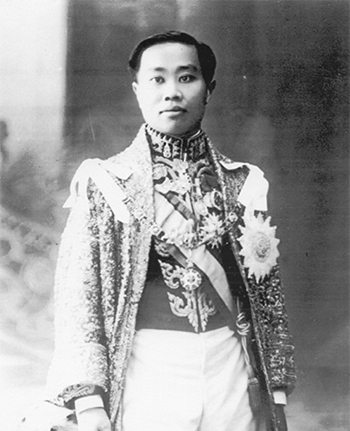
พระวรวงศ์เธอ กรมหมื่นพิทยลาภพฤฒิยากร

| image = Prince Dhani Nivat.jpg
| caption = พระรูปพระวรวงศ์เธอ กรมหมื่นพิทยลาภพฤฒิยากร
| succession = ผู้สำเร็จราชการแทนพระองค์ (ประเทศไทย)|ผู้สำเร็จราชการแทนพระองค์
| reign = 12 มีนาคม พ.ศ. 2494 – 19 ธันวาคม พ.ศ. 249527 พฤษภาคม – 6 มิถุนายน พ.ศ. 25069 – 14 กรกฎาคม พ.ศ. 2506
| reign-type = ดำรงตำแหน่ง
| coronation = พระบาทสมเด็จพระมหาภูมิพลอดุลยเดชมหาราช บรมนาถบพิตร
| cor-type = แต่งตั้งโดย
| succession1 = คณะองคมนตรีไทย|ประธานองคมนตรี
| reign1 = 18 มิถุนายน พ.ศ. 2492 – 25 มีนาคม พ.ศ. 2493
| predecessor1 = "สถาปนาตำแหน่ง"
| successor1 = สมเด็จพระเจ้าบรมวงศ์เธอ กรมพระยาชัยนาทนเรนทร|พระเจ้าบรมวงศ์เธอ กรมขุนชัยนาทนเรนทร
| coronation1 = พระบาทสมเด็จพระมหาภูมิพลอดุลยเดชมหาราช บรมนาถบพิตร
| cor-type1 = แต่งตั้งโดย
| reign-type1 = ดำรงตำแหน่ง
| reign2 = 8 เมษายน พ.ศ. 2495 – 27 พฤษภาคม พ.ศ. 2506
| reign-type2 = ดำรงตำแหน่ง
| predecessor2 = พระวรวงศ์เธอ กรมหมื่นอดิศรอุดมศักดิ์|พระวรวงศ์เธอ พระองค์เจ้าอลงกฎ
| successor2 = เจ้าพระยาศรีธรรมาธิเบศ (จิตร ณ สงขลา)|เจ้าพระยาศรีธรรมาธิเบศ
| coronation2 = พระบาทสมเด็จพระมหาภูมิพลอดุลยเดชมหาราช บรมนาถบพิตร
| cor-type2 = แต่งตั้งโดย
| reign-type3 = ดำรงตำแหน่ง
| reign3 = 8 มิถุนายน พ.ศ. 2506 – 9 กรกฎาคม พ.ศ. 250614 กรกฎาคม พ.ศ. 2506 – 8 กันยายน พ.ศ. 2517
| predecessor3 = เจ้าพระยาศรีธรรมาธิเบศ (จิตร ณ สงขลา)|เจ้าพระยาศรีธรรมาธิเบศ
| successor3 = หม่อมหลวงเดช สนิทวงศ์
| coronation3 = พระบาทสมเด็จพระมหาภูมิพลอดุลยเดชมหาราช บรมนาถบพิตร
| cor-type3 = แต่งตั้งโดย
| succession4 = รัฐมนตรีว่าการกระทรวงศึกษาธิการของไทย|เสนาบดีกระทรวงธรรมการ
| reign4 = 3 สิงหาคม พ.ศ. 2469 – 29 มิถุนายน พ.ศ. 2475
| reign-type4 = ดำรงตำแหน่ง
| predecessor4 = เจ้าพระยาธรรมศักดิ์มนตรี (สนั่น เทพหัสดิน ณ อยุธยา)|เจ้าพระยาธรรมศักดิ์มนตรี
| successor4 = เจ้าพระยาธรรมศักดิ์มนตรี (สนั่น เทพหัสดิน ณ อยุธยา)|เจ้าพระยาธรรมศักดิ์มนตรี
| monarch4 = พระบาทสมเด็จพระปกเกล้าเจ้าอยู่หัว
| spouse-type = หม่อม
| spouse = หม่อมประยูร โสณกุล ณ อยุธยา (สกุลเดิม สุขุม)
| issue-type = บุตร
| issue = 3 คน
| house = ราชวงศ์จักรี|จักรี
| father1 = พระเจ้าบรมวงศ์เธอ กรมขุนพิทยลาภพฤฒิธาดา
| mother1 = หม่อมเอม โสณกุล ณ อยุธยา
| birth_place = จังหวัดพระนคร|เมืองพระนคร อาณาจักรรัตนโกสินทร์ (สมัยสมบูรณาญาสิทธิราชย์)|ประเทศสยาม
| death_style = สิ้นพระชนม์
| death_place = กรุงเทพมหานคร ประเทศไทย
| signature = Dhani Nivat Signature.svg
|ราชสกุล=:หมวดหมู่:ราชสกุลโสณกุล|โสณกุล
File:1952 Echoes - กรมหมื่นพิทยลาภฯ.jpg|thumb|กรมหมื่นพิทยลาภฯ ระหว่างเป็นประธานในพิธีเปิดอาคารเรียนใหม่ของโรงเรียนอัสสัมชัญ
มหาอำมาตย์เอก พระวรวงศ์เธอ กรมหมื่นพิทยลาภพฤฒิยากร มีพระนามเดิมว่า หม่อมเจ้าธานีนิวัต (7 พฤศจิกายน พ.ศ. 2428 – 8 กันยายน พ.ศ. 2517) เป็นอดีตรัฐมนตรีว่าการกระทรวงศึกษาธิการของไทย|เสนาบดีกระทรวงธรรมการ อดีตประธานคณะองคมนตรีไทย|องคมนตรี และอดีตผู้สำเร็จราชการแทนพระองค์
==พระประวัติ==
พระวรวงศ์เธอ กรมหมื่นพิทยลาภพฤฒิยากร มีพระนามเดิมว่า หม่อมเจ้าธานีนิวัต เป็นพระโอรสในพระเจ้าบรมวงศ์เธอ กรมขุนพิทยลาภพฤฒิธาดา ประสูติแต่หม่อมเอม โสณกุล ณ อยุธยา (สกุลเดิม กุณฑลจินดา; ธิดาของหลวงวรศักดาพิศาล (กาจ กุณฑลจินดา) เมื่อวันที่ 7 พฤศจิกายน พ.ศ. 2428 ทรงศึกษาที่โรงเรียนราชกุมารในพระบรมมหาราชวัง
หม่อมเจ้าธานีนิวัติผนวชเป็นสามเณร เมื่อวันที่ 29 มิถุนายน พ.ศ. 2441 ณ พระอุโบสถ วัดพระศรีรัตนศาสดาราม โดยมีสมเด็จพระมหาสมณเจ้า กรมพระยาวชิรญาณวโรรส|พระเจ้าน้องยาเธอ กรมหมื่นวชิรญาณวโรรส เป็นพระอุปัชฌาย์ สมเด็จพระสังฆราชเจ้า กรมหลวงวชิรญาณวงศ์|พระสุคุณคณาภรณ์ (ม.ร.ว.ชื่น สุจิตฺโต) เป็นพระศีลาจารย์ วันที่ 27 กรกฎาคม พ.ศ. 2452 ได้ผนวชเป็นพระภิกษุ ณ พระอุโบสถ วัดพระศรีรัตนศาสดาราม โดยมีพระเจ้าน้องยาเธอ กรมหลวงวชิรญาณวโรรส เป็นพระอุปัชฌาย์ พระสาสนโสภณ (อ่อน อหึสโก) เป็นพระกรรมวาจาจารย์ ผนวชแล้วไปเสด็จไปประทับ ณ วัดบวรนิเวศวิหารราชกิจจานุเบกษา, การทรงผนวชและบวชนาคหลวง, เล่ม 26, ตอน 0 ง, 1 สิงหาคม พ.ศ. 2452, หน้า 919-924
หลังจากลาผนวช ได้เสด็จไปทรงศึกษาที่ประเทศอังกฤษ ที่โรงเรียนรอตติงดีน และโรงเรียนรักบี้ ทรงสำเร็จการศึกษาระดับปริญญาตรี (B.A.) สาขาบูรพคดีศึกษา (Oriental Studies) จากวิทยาลัยเมอร์ตันคอลเลจ มหาวิทยาลัยออกซฟอร์ด เมื่อปี พ.ศ. 2451 แล้วเสด็จกลับมาทรงรับราชการในปีถัดมา ทรงดำรงตำแหน่งปลัดกรมพลำภัง (กรมการปกครอง สังกัดกระทรวงมหาดไทย (ประเทศไทย)|กระทรวงมหาดไทยในปัจจุบัน), ข้าหลวงมหาดไทย มณฑลกรุงเก่า, ตำแหน่งปลัดกรมพลำภัง (กรมการปกครอง สังกัดกระทรวงมหาดไทยในปัจจุบัน)ราชเลขานุการในสมเด็จพระศรีพัชรินทราบรมราชินีนาถ พระบรมราชชนนีพันปีหลวง ผู้ช่วยราชเลขานุการ ผู้ช่วยราชเลขานุการ และได้รับการสถาปนาขึ้นเป็น พระวรวงศ์เธอ พระองค์เจ้าธานีนิวัต ทรงศักดินา 3000 เมื่อวันที่ 11 พฤศจิกายน พ.ศ. 2465
ในรัชสมัยพระบาทสมเด็จพระปกเกล้าเจ้าอยู่หัว ทรงพระกรุณาโปรดเกล้าฯ ให้พระวรวงศ์เธอ พระองค์เจ้าธานีนิวัตเป็นผู้รั้งตำแหน่งเสนาบดีกระทรวงธรรมการ ตั้งแต่วันที่ 3 สิงหาคม พ.ศ. 2469 แทนเจ้าพระยาธรรมศักดิ์มนตรี (สนั่น เทพหัสดิน ณ อยุธยา) ที่กราบถวายบังคมทูลลาออกจากตำแหน่ง แล้วจึงโปรดเกล้าฯ ให้เป็นเสนาบดีกระทรวงธรรมการ เต็มตามตำแหน่ง ตั้งแต่วันที่ 1 เมษายน พ.ศ. 2470 ทรงดำรงตำแหน่งเสนาบดีกระทรวงธรรมการจนถึงปี พ.ศ. 2475 จึงทรงออกจากตำแหน่งภายหลังการเปลี่ยนแปลงการปกครอง
ในรัชสมัยพระบาทสมเด็จพระมหาภูมิพลอดุลยเดชมหาราช บรมนาถบพิตร ผู้สำเร็จราชการแทนพระองค์สมเด็จพระเจ้าอยู่หัวได้แต่งตั้งพระวรวงศ์เธอ พระองค์เจ้าธานีนิวัต เป็นประธานองคมนตรี เมื่อวันที่ 18 มิถุนายน พ.ศ. 2492 หลังจากพระราชพิธีบรมราชาภิเษก ในวันที่ 25 มีนาคม พ.ศ. 2493 จึงทรงแต่งตั้งเป็นองคมนตรี และวันที่ 4 มิถุนายน พ.ศ. 2493 ทรงตั้งเป็นประธานองคมนตรี แทนสมเด็จพระเจ้าบรมวงศ์เธอ กรมพระยาชัยนาทนเรนทร|พระเจ้าบรมวงศ์เธอ กรมพระชัยนาทนเรนทร ที่ทรงย้ายไปเป็นผู้สำเร็จราชการแทนพระองค์ ต่อมาวันที่ 8 พฤษภาคม พ.ศ. 2493 สถาปนาเป็น พระวรวงศ์เธอ กรมหมื่นพิทยลาภพฤฒิยากร ทรงศักดินา 11,000 เมื่อพระเจ้าบรมวงศ์เธอ กรมพระชัยนาทนเรนทร สิ้นพระชนม์ รัฐสภาจึงแต่งตั้งให้พระวรวงศ์เธอ กรมหมื่นพิทยลาภพฤฒิยากรเป็นผู้สำเร็จราชการแทนพระองค์แทนตั้งแต่วันที่ 12 มีนาคม พ.ศ. 2494 สุดท้ายทรงตั้งเป็นประธานองคมนตรีอีกครั้งในวันที่ 8 เมษายน พ.ศ. 2495
พระวรวงศ์เธอ กรมหมื่นพิทยลาภพฤฒิยากร ทรงได้รับการแต่งตั้งให้เป็นผู้สำเร็จราชการแทนพระองค์อีก 2 ครั้ง คือตั้งแต่วันที่ 27 พฤษภาคม ถึงวันที่ 8 มิถุนายน พ.ศ. 2506 ในระหว่างที่พระบาทสมเด็จพระมหาภูมิพลอดุลยเดชมหาราช บรมนาถบพิตร เสด็จพระราชดำเนินเยือนประเทศญี่ปุ่นและประเทศไต้หวัน และตั้งแต่วันที่ 9 ถึงวันที่ 14 กรกฎาคม ปีเดียวกัน ในระหว่างที่พระบาทสมเด็จพระมหาภูมิพลอดุลยเดชมหาราช บรมนาถบพิตร เสด็จพระราชดำเนินเยือนประเทศฟิลิปปินส์
พระวรวงศ์เธอ กรมหมื่นพิทยลาภพฤฒิยากร เสกสมรสกับหม่อมประยูร โสณกุล ณ อยุธยา (สกุลเดิม สุขุม) ธิดาของเจ้าพระยายมราช (ปั้น สุขุม) กับหม่อมโต โสณกุล ณ อยุธยา (สกุลเดิม ณ ป้อมเพชร์) มีพระโอรสธิดา 4 คน ดังนี้พิทยลาภพฤฒิยากร, กรมหมื่น. "อัตตชีวประวัติ กรมหมื่นพิทยลาภพฤฒิยากร". กรุงเทพฯ : แสงดาว, 2556, หน้า 90
# หม่อมราชวงศ์ไม่มีชื่อ (เพศชาย)
# หม่อมราชวงศ์นิวัตวาร ณ ป้อมเพชร์
# หม่อมราชวงศ์ปาณฑิตย์ โสณกุล
# หม่อมราชวงศ์สุพิชชา โสณกุล
พระวรวงศ์เธอ กรมหมื่นพิทยลาภพฤฒิยากร ประธานองคมนตรี สิ้นพระชนม์เมื่อวันที่ 8 กันยายน พ.ศ. 2517 สิริพระชันษา 88 ปี ในการนี้พระบาทสมเด็จพระมหาภูมิพลอดุลยเดชมหาราช บรมนาถบพิตร|พระบาทสมเด็จพระบรมชนกาธิเบศร มหาภูมิพลอดุลยเดชมหาราช บรมนาถบพิตร ทรงพระกรุณาโปรดเกล้าฯ พระราชทานน้ำหลวงสรงพระศพ กับทั้งทรงพระกรุณาโปรดเกล้าฯ พระราชทานพระโกศทองน้อยทรงพระศพ และประดิษฐานพระโกศพระศพไว้ ณ พระที่นั่งทรงธรรม วัดเบญจมบพิตรดุสิตวนารามราชวรวิหาร มีพระราชพิธีบำเพ็ญพระราชกุศล พระบาทสมเด็จพระมหาภูมิพลอดุลยเดชมหาราช บรมนาถบพิตร|พระบาทสมเด็จพระบรมชนกาธิเบศร มหาภูมิพลอดุลยเดชมหาราช บรมนาถบพิตร และ สมเด็จพระนางเจ้าสิริกิติ์ พระบรมราชินีนาถ พระบรมราชชนนีพันปีหลวง เสด็จพระราชดำเนินพระราชทานเพลิงพระศพ เมื่อวันที่ 15 ธันวาคม พ.ศ. 2517 ณ พระเมรุหลวง วัดเทพศิรินทราวาส และในวันที่ 16 ธันวาคม พ.ศ. 2517 ทรงพระกรุณาโปรดเกล้าฯ ให้ พระเจ้าวรวงศ์เธอ พระองค์เจ้าภาณุพันธุ์ยุคล|พลตรี พระเจ้าวรวงศ์เธอ พระองค์เจ้าภาณุพันธุ์ยุคล เสด็จไปทรงปฏิบัติพระราชกรณียกิจแทนพระองค์ในการเก็บพระอัฐิ เลี้ยงเพลสามหาบ และทรงทอดผ้าไตร พระสงฆ์อีก 10 รูป สดับปกรณ์
== การดำรงตำแหน่งประธานองคมนตรี ==
==พระเกียรติยศ==
=== พระอิสริยยศ ===
* หม่อมเจ้าธานีนิวัต โสณกุล
(7 พฤศจิกายน พ.ศ. 2428 - 11 พฤศจิกายน พ.ศ. 2465)
* พระวรวงศ์เธอ พระองค์เจ้าธานีนิวัต
(11 พฤศจิกายน พ.ศ. 2465 - 8 พฤษภาคม พ.ศ. 2493)
* พระวรวงศ์เธอ กรมหมื่นพิทยลาภพฤฒิยากร
(8 พฤษภาคม พ.ศ. 2493 - 8 กันยายน พ.ศ. 2517)
== พระยศ ==
=== พระยศพลเรือน ===
* มหาอำมาตย์เอก พระราชทานยศมหาอำมาตย์เอก
* อำมาตย์โท พระราชทานยศอำมาตย์โท
=== พระยศกระทรวงวัง===
* – เสวกโท
* 28 ธันวาคม 2456 – เสวกเอก พระราชทานเลื่อนยศ
* มหาเสวกตรีราชกิจจานุเบกษา, พระราชทานยศ, เล่ม ๓๓ ตอนที่ ๐ ง หน้า ๒๕๕๖, ๒๔ ธันวาคม ๒๔๕๙
* มหาเสวกโท พระราชทานยศ
=== พระยศกองเสือป่า ===
* นายหมู่โท พระราชทานสัญญาบัตรเสือป่า
* นายหมวดตรี
* นายหมวดเอก พระราชทานยศเสือป่า
* นายกองตรี พระราชทานยศนายกองตรี
* นายกองโท
* นายกองเอก พระราชทานยศนายกองเอก
=== ประธานองคมนตรี ===
* ครั้งที่ 1 (18 มิถุนยาน 2492 - 25 มีนาคม 2493) ทรงดำรงตำแหน่งตามรัฐธรรมนูญแห่งราชอาณาจักรไทย พุทธศักราช 2492 จนถึงวันที่กราบบังคมทูลลาออกจากตำแหน่งประธานองคมนตรี เมื่อพระบาทสมเด็จพระเจ้าอยู่หัว เสด็จนิวัตประเทศไทยเป็นการถาวร
* ครั้งที่ 2 (4 มิถุนายน 2493 - 22 มีนาคม 2494) ทรงดำรงตำแหน่งแทน พระเจ้าบรมวงศ์เธอ กรมพระชัยนาทนเรนทร ซึ่งทรงพระกรุณาโปรดเกล้าฯ แต่งตั้งให้เป็นผู้สำเร็จราชการแทนพระองค์ ในช่วงเวลาที่พระบาทสมเด็จพระเจ้าอยู่หัว เสด็จฯ ไปรับการถวายการตรวจรักษาพระวรกายที่ประเทศสวิตเซอร์แลนด์ และเมื่อพระเจ้าบรมวงศ์เธอ กรมพระชัยนาทนเรนทร สิ้นพระชนม์ ได้ทรงพระกรุณาโปรดเกล้าฯ แต่งตั้งให้พระวรวงศ์เธอ กรมหมื่นพิทยลาภพฤฒิยากร เป็นผู้สำเร็จราชการแทนพระองค์
* ครั้งที่ 3 (8 เมษายน 2495 - 20 ตุลาคม 2501) ทรงดำรงตำแหน่งตามรัฐธรรมนูญแห่งราชอาณาจักรไทย พุทธศักราช 2475 แก้ไขเพิ่มเติม พุทธศักราช 2495 ซึ่งประกาศใช้แทนรัฐธรรมนูญแห่งราชอาณาจักรไทย พุทธศักราช 2492 และทรงดำรงตำแหน่งจนถึงวันที่คณะรัฐประหาร (จอมพลสฤษดิ์ ธนะรัชต์) ยกเลิกรัฐธรรมนูญฉบับดังกล่าว
* ครั้งที่ 4 (24 กุมภาพันธ์ 2502 - 27 พฤษภาคม 2506) ทรงดำรงตำแหน่งตามธรรมนูญการปกครองราชอาณาจักร พุทธศักราช 2502 ซึ่งคณะรัฐประหารประกาศใช้เป็นการชั่วคราว จนถึงวันที่ทรงพระกรุณาโปรดเกล้าฯ แต่งตั้งเป็นผู้สำเร็จราชการแทนพระองค์ ในช่วงเวลาที่พระบาทสมเด็จพระเจ้าอยู่หัว เสด็จพระราชดำเนินเยือนประเทศญี่ปุ่นและสาธารณรัฐจีน อย่างเป็นทางการ
* ครั้งที่ 5 (8 มิถุนายน - 9 กรกฎาคม 2506) ทรงกลับมาดำรงตำแหน่งประธานองคมนตรี เมื่อพระบาทสมเด็จพระเจ้าอยู่หัว เสด็จพระราชดำเนินกลับจากการเยือนประเทศญี่ปุ่น และสาธารณรัฐจีน จนถึงวันที่พระบาทสมเด็จพระเจ้าอยู่หัวทรงพระกรุณาโปรดเกล้าฯ แต่งตั้งให้เป็นผู้สำเร็จราชการแทนพระองค์อีกครั้ง ในช่วงเวลาที่เสด็จพระราชดำเนินเยือนสาธารณรัฐฟิลิปปินส์อย่างเป็นทางการ
* ครั้งที่ 6 (14 กรกฎาคม 2506 - 20 มิถุนายน 2511) ทรงกลับมาดำรงตำแหน่งประธานองคมนตรี เมื่อพระบาทสมเด็จพระเจ้าอยู่หัวเสด็จฯ กลับ จากการเยือนสาธารณรัฐฟิลิปปินส์ จนถึงวันที่มีการประกาศใช้รัฐธรรมนูญแห่งราชอาณาจักรไทย พุทธศักราช 2511 แทนธรรมนูญการปกครองราชอาณาจักร พุทธศักราช 2502
* ครั้งที่ 7 (30 กรกฎาคม 2511- 17 พฤศจิกายน 2514) ทรงดำรงตำแหน่งตามรัฐธรรมนูญแห่งราชอาณาจักรไทย พุทธศักราช 2511 จนถึงวันที่รัฐธรรมนูญฉบับดังกล่าวถูกยกเลิกโดยคณะปฏิวัติ (จอมพล ถนอม กิตติขจร)
* ครั้งที่ 8 (15 ธันวาคม 2515 - 8 กันยายน 2517) ทรงดำรงตำแหน่งตามธรรมนูญการปกครองราชอาณาจักร พุทธศักราช 2515 ซึ่งคณะปฏิวัติ ประกาศใช้ชั่วคราว และทรงดำรงตำแหน่งประธานองคมนตรีจนถึงวันที่สิ้นพระชนม์
== เครื่องราชอิสริยาภรณ์ ==
พระวรวงศ์เธอ กรมหมื่นพิทยลาภพฤฒิยากร ทรงได้รับพระราชทานเครื่องราชอิสริยาภรณ์ทั้งไทยและต่างประเทศ ดังนี้
=== เครื่องราชอิสริยาภรณ์ไทย ===
ราชกิจจานุเบกษา, แจ้งความสำนักนายกรัฐมนตรี เรื่อง พระราชทานเครื่องราชอิสริยาภรณ์, เล่ม ๖๗ ตอนที่ ๒๗ ง หน้า ๑๙๙๖, ๙ พฤษภาคม ๒๔๙๓
ราชกิจจานุเบกษา, ข่าวในพระราชสำนัก วันอังคารที่ ๓ มกราคม พุทธศักราช ๒๔๖๔, เล่ม ๓๘ ตอนที่ ๐ ง หน้า ๒๘๘๗, ๘ มกราคม ๒๔๖๔
ราชกิจจานุเบกษา, พระราชทานเครื่องราชอิสริยาภรณ์จุลจอมเกล้าฝ่ายหน้า, เล่ม ๓๙ ตอนที่ ๐ ง หน้า ๒๓๔๗, ๒๖ พฤศจิกายน ๒๔๖๕
ราชกิจจานุเบกษา, แจ้งความสำนักนายกรัฐมนตรี เรื่อง พระราชทานเครื่องราชอิสริยาภรณ์, เล่ม ๖๗ ตอนที่ ๒๓ ง หน้า ๑๗๐๐, ๒๕ เมษายน ๒๔๙๓
ราชกิจจานุเบกษา, แจ้งความสำนักนายกรัฐมนตรี เรื่อง พระราชทานเครื่องราชอิสริยาภรณ์, เล่ม ๖๙ ตอนที่ ๒๙ ง หน้า ๑๒๘๖, ๑๓ พฤษภาคม ๒๔๙๕
 (ฝ่ายหน้า)ราชกิจจานุเบกษา, ประกาศความชอบผู้รับพระราชทานตราวัลลภาภรณ์, เล่ม ๓๗ ตอนที่ ๐ ง หน้า ๓๒๓๕, ๒ มกราคม ๒๔๖๓
ราชกิจจานุเบกษา, พระราชทานเหรียญดุษฎีมาลา, เล่ม ๓๓ ตอนที่ ๐ ง หน้า ๓๗๑๗, ๒๕ มีนาคม ๒๔๕๙
ราชกิจจานุเบกษา, แจ้งความกระทรวงศึกษาธิการ เรื่อง พระราชทานเหรียญลูกเสือสดุดี, เล่ม ๗๐ ตอนที่ ๔๖ ง หน้า ๒๕๖๗, ๑๔ กรกฎาคม ๒๔๙๖
ราชกิจจานุเบกษา, ส่งเครื่องราชอิสริยาภรณ์ไปพระราชทาน, เล่ม ๔๓ ตอนที่ ๐ ง หน้า ๔๔๒, ๒ พฤษภาคม ๒๔๖๙
ราชกิจจานุเบกษา, พระราชทานเหรียญรัตนาภรณ์, เล่ม ๓๘ ตอนที่ ๐ ง หน้า ๒๓๘๒, ๒๐ พฤศจิกายน ๒๔๖๔
ราชกิจจานุเบกษา, พระราชทานเครื่องราชอิสริยาภรณ์, เล่ม ๔๕ ตอนที่ ๐ ง หน้า ๒๔๐๙, ๑๘ พฤศจิกายน ๒๔๗๑
ราชกิจจานุเบกษา, แจ้งความสำนักนายกรัฐมนตรี เรื่อง พระราชทานเหรียญรัตนาภรณ์, เล่ม ๗๐ ตอนที่ ๑๐ ง หน้า ๕๒๙, ๓ กุมภาพันธ์ ๒๔๙๖
ราชกิจจานุเบกษา, พระราชทานเหรียญราชรุจิ, เล่ม ๒๘ ตอนที่ ๐ ง หน้า ๗๑๔, ๙ กรกฎาคม ๑๓๐
* พ.ศ. 2500 – ไฟล์:25th Buddhist Century Celebration Medal (Thailand) ribbon.svg|80px เหรียญงานฉลอง 25 พุทธศตวรรษ
=== เครื่องราชอิสริยาภรณ์ต่างประเทศ ===
* :
** พ.ศ. 2496 – ไฟล์:PHL Order of Sikatuna - Grand Officer BAR.png|80px เครื่องอิสริยาภรณ์ซิกาตูนา ชั้นที่ 2ราชกิจจานุเบกษา, แจ้งความสำนักนายกรัฐมนตรี เรื่อง พระราชทานพระบรมราชานุญาตประดับเครื่องอิสริยาภรณ์ต่างประเทศ, เล่ม ๗๘ ตอนที่ ๑๒ ง หน้า ๓๒๑, ๗ กุมภาพันธ์ ๒๕๐๔
* :
** พ.ศ. 2497 – ไฟล์:KHM Ordre Royal du Cambodge - Grand Croix BAR.svg|80px เครื่องอิสริยยศพระราชาณาจักรกัมพูชา ชั้นที่ 1ราชกิจจานุเบกษา, แจ้งความสำนักคณะรัฐมนตรี เรื่อง พระราชทานพระบรมราชานุญาตประดับเครื่องราชอิสริยาภรณ์ต่างประเทศ, เล่ม ๗๒ ตอนที่ ๗๕ ง หน้า ๒๒๗๘, ๒๐ กันยายน ๒๔๙๘
* :
** พ.ศ. 2498 – ไฟล์:LAO Order of the a Million Elephants and the White Parasol - Grand Cross BAR.svg|80px เครื่องราชอิสริยาภรณ์ล้านช้างร่มขาว ชั้นที่ 1ราชกิจจานุเบกษา, แจ้งความสำนักคณะรัฐมนตรี เรื่อง พระราชทานพระบรมราชานุญาตประดับเครื่องราชอิสริยาภรณ์ต่างประเทศ, เล่ม ๗๒ ตอนที่ ๖๗ ง หน้า ๒๑๒๙, ๓๐ สิงหาคม ๒๔๙๘
* :
** พ.ศ. 2501 – ไฟล์:TWN Order of Brilliant Star 1Class BAR.svg|80px เครื่องอิสริยาภรณ์ดาราอันสุกสกาว ชั้นที่ 1
* :
** พ.ศ. 2505 – ไฟล์:Order of the Dannebrog S.K.svg|80px เครื่องราชอิสริยาภรณ์แดนเนอโบร ชั้นที่ 1
* :
** พ.ศ. 2505 – ไฟล์:GER Bundesverdienstkreuz 7 Grosskreuz.svg|80px เครื่องอิสริยาภรณ์คุณธรรมแห่งสหพันธ์สาธารณรัฐเยอรมนี ชั้นที่ 1 (พิเศษ)ราชกิจจานุเบกษา, แจ้งความสำนักนายกรัฐมนตรี เรื่อง พระราชทานพระบรมราชานุญาตประดับเครื่องอิสริยาภรณ์ต่างประเทศ, เล่ม ๘๐ ตอนที่ ๔๑ ง หน้า ๑๓๑๙, ๓๐ เมษายน ๒๕๐๖
* :
** พ.ศ. 2506 – ไฟล์:GRE Order of George I - Grand Cross BAR.png|80px เครื่องราชอิสริยาภรณ์จอร์จที่ 1 ชั้นที่ 1ราชกิจจานุเบกษา, แจ้งความสำนักนายกรัฐมนตรี เรื่อง พระราชทานพระบรมราชานุญาตประดับเครื่องราชอิสริยาภรณ์ต่างประเทศ, เล่ม ๘๐ ตอนที่ ๑๐๑ ง หน้า ๒๓๕๔, ๑๕ ตุลาคม ๒๕๐๖
* :
** พ.ศ. 2507 – ไฟล์:BEL - Order of Leopold - Grand Cordon bar.svg|80px เครื่องราชอิสริยาภรณ์เลออปอล ชั้นที่ 1
* :
** พ.ศ. 2507 – ไฟล์:Order of the Netherlands Lion ribbon - Knight Grand Cross.svg|80px เครื่องราชอิสริยาภรณ์สิงโตเนเธอร์แลนด์ ชั้นที่ 1
* :
** พ.ศ. 2507 – ไฟล์:JPN Kyokujitsu-sho 1Class BAR.svg|80px เครื่องราชอิสริยาภรณ์อาทิตย์อุทัย ชั้นที่ 1
* :
** พ.ศ. 2508 – ไฟล์:St Olavs Orden storkors stripe.svg|80px เครื่องราชอิสริยาภรณ์นักบุญโอลาฟ ชั้นที่ 1
* :
** พ.ศ. 2508 – ไฟล์:Royal Order of the Polar Star (1748-1975) - Commander Grand Cross.svg|80px เครื่องราชอิสริยาภรณ์ดาวขั้วโลก ชั้นที่ 1
* :
** พ.ศ. 2509 – ไฟล์:ROK Order of Merit for National Foundation - Order of the Republic of Korea.png|80px เครื่องอิสริยาภรณ์กิตติคุณสำหรับการสร้างชาติ ชั้นที่ 1
* :
** พ.ศ. 2509 – ไฟล์:ARG Order of the Liberator San Martin - Grand Cross BAR.svg|80px เครื่องอิสริยาภรณ์นายพลซาน มาร์ติน ผู้ปลดปล่อย ชั้นที่ 1ราชกิจจานุเบกษา, แจ้งความสำนักนายกรัฐมนตรี เรื่อง พระราชทานพระบรมราชานุญาตประดับเครื่องอิสริยาภรณ์ต่างประเทศ, เล่ม ๘๓ ตอนที่ ๔๗ ง ฉบับพิเศษ หน้า ๑๗, ๑ มิถุนายน ๒๕๐๙
* :
** พ.ศ. 2510 – ไฟล์:AUT Honour for Services to the Republic of Austria - 1st Class BAR.svg|80px เครื่องอิสริยาภรณ์กิตติคุณแห่งสาธารณรัฐออสเตรีย ชั้นที่ 1 (มหาดารา)
* :
** พ.ศ. 2511 – ไฟล์:Order of Crown Ribbon Bar - Imperial Iran.svg|80px เครื่องราชอิสริยาภรณ์มงกุฎอิหร่าน ชั้นที่ 1
* :
** พ.ศ. 2511 – ไฟล์:Order of the Holy Trinity (Ethiopia) - ribbon bar.gif|80px เครื่องราชอิสริยาภรณ์พระตรีเอกานุภาพ ชั้นที่ 1
* :
** พ.ศ. 2516 – ไฟล์:MY Darjah Yang Mulia Pangkuan Negara (Defender of the Realm) - SMN.svg|80px เครื่องราชอิสริยาภรณ์ปังกวน เนการา ชั้นที่ 1
== แหล่งค้นคว้าเพิ่มเติม ==
* ปภังกร จันทร์หอม. (2561). แนวคิดและบทบาททางการเมืองของพระวรวงศ์เธอ พระองค์เจ้าธานีนิวัต กรมหมื่นพิทยลาภพฤฒิยากร พ.ศ. 2452-2517. ปริญญานิพนธ์ ศศ.ม. (ประวัติศาสตร์). กรุงเทพฯ: บัณฑิตวิทยาลัย มหาวิทยาลัยศรีนครินทรวิโรฒ. ออนไลน์.
== พงศาวลี ==
ahnentafel-compact5
|style=font-size: 90%; line-height: 110%;
|border=1
|boxstyle=padding-top: 0; padding-bottom: 0;
|boxstyle_1=background-color: #fcc;
|boxstyle_2=background-color: #fb9;
|boxstyle_3=background-color: #ffc;
|boxstyle_4=background-color: #bfc;
|boxstyle_5=background-color: #9fe;
|1= 1. 
|2= 2. พระเจ้าบรมวงศ์เธอ กรมขุนพิทยลาภพฤฒิธาดา
|3= 3. หม่อมเอม โสณกุล ณ อยุธยา
|4= 4. พระบาทสมเด็จพระจอมเกล้าเจ้าอยู่หัว
|5= 5. ท้าววรจันทร์ (เจ้าจอมมารดาวาด ในรัชกาลที่ 4)
|6= 6. หลวงวรศักดาพิศาล (กาจ กุณฑลจินดา)
|8= 8. พระบาทสมเด็จพระพุทธเลิศหล้านภาลัย
|9= 9. สมเด็จพระศรีสุริเยนทราบรมราชินี
|10= 10. สมบุญ งามสมบัติ
|11= 11. ท้าวปฏิบัติบิณฑทาน (ถ้วย งามสมบัติ)
|16= 16. พระบาทสมเด็จพระพุทธยอดฟ้าจุฬาโลกมหาราช
|17= 17. สมเด็จพระอมรินทราบรมราชินี
|18= 18. เงิน แซ่ตัน
|19= 19. สมเด็จพระเจ้าพี่นางเธอ เจ้าฟ้ากรมพระศรีสุดารักษ์
== อ้างอิง ==
หมวดหมู่:พระวรวงศ์เธอ
หมวดหมู่:พระองค์เจ้าตั้ง
หมวดหมู่:พระองค์เจ้าชาย
หมวดหมู่:กรมหมื่น
หมวดหมู่:ราชสกุลโสณกุล
หมวดหมู่:องคมนตรีในรัชกาลที่ 9
หมวดหมู่:ผู้สำเร็จราชการแทนพระองค์ของไทย
หมวดหมู่:รัฐมนตรีว่าการกระทรวงศึกษาธิการไทย
หมวดหมู่:ผู้ได้รับเครื่องราชอิสริยาภรณ์ ม.จ.ก. (ฝ่ายหน้า)
หมวดหมู่:ผู้ได้รับเครื่องราชอิสริยาภรณ์ ร.ว.
หมวดหมู่:ผู้ได้รับเครื่องราชอิสริยาภรณ์ ป.จ. (ฝ่ายหน้า)
หมวดหมู่:ผู้ได้รับเครื่องราชอิสริยาภรณ์ ม.ป.ช.
หมวดหมู่:ผู้ได้รับเครื่องราชอิสริยาภรณ์ ม.ว.ม.
หมวดหมู่:ผู้ได้รับเครื่องราชอิสริยาภรณ์ ว.ภ.
หมวดหมู่:ผู้ได้รับเหรียญ ร.ด.ม.(ศ)
หมวดหมู่:ผู้ได้รับเหรียญรัตนาภรณ์ ภ.ป.ร.1
หมวดหมู่:ผู้ได้รับปริญญากิตติมศักดิ์จากจุฬาลงกรณ์มหาวิทยาลัย
หมวดหมู่:ผู้ได้รับปริญญากิตติมศักดิ์จากมหาวิทยาลัยศรีนครินทรวิโรฒ
หมวดหมู่:สมาชิกกองเสือป่า
หมวดหมู่:บุคคลในประวัติศาสตร์กรุงรัตนโกสินทร์
หมวดหมู่:บุคคลจากเขตพระนคร